Purdue All-American Marching Band

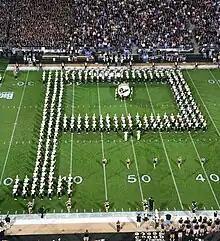
The oldest marching band formation, the "Block P"

The AAMB contains numerous woodwind, brass, percussion, and auxiliary members. In parade and block formation the wind instruments are organized into ranks of 10 people. The band currently contains 26 ranks of wind instruments. The percussion section consists of a drumline, two drum majors, and the World's Largest Drum along with its crew. Auxiliary performers are organized by their performance type. In addition, a section of fourteen Big Ten Flag carriers march with the band in parade and on the field.